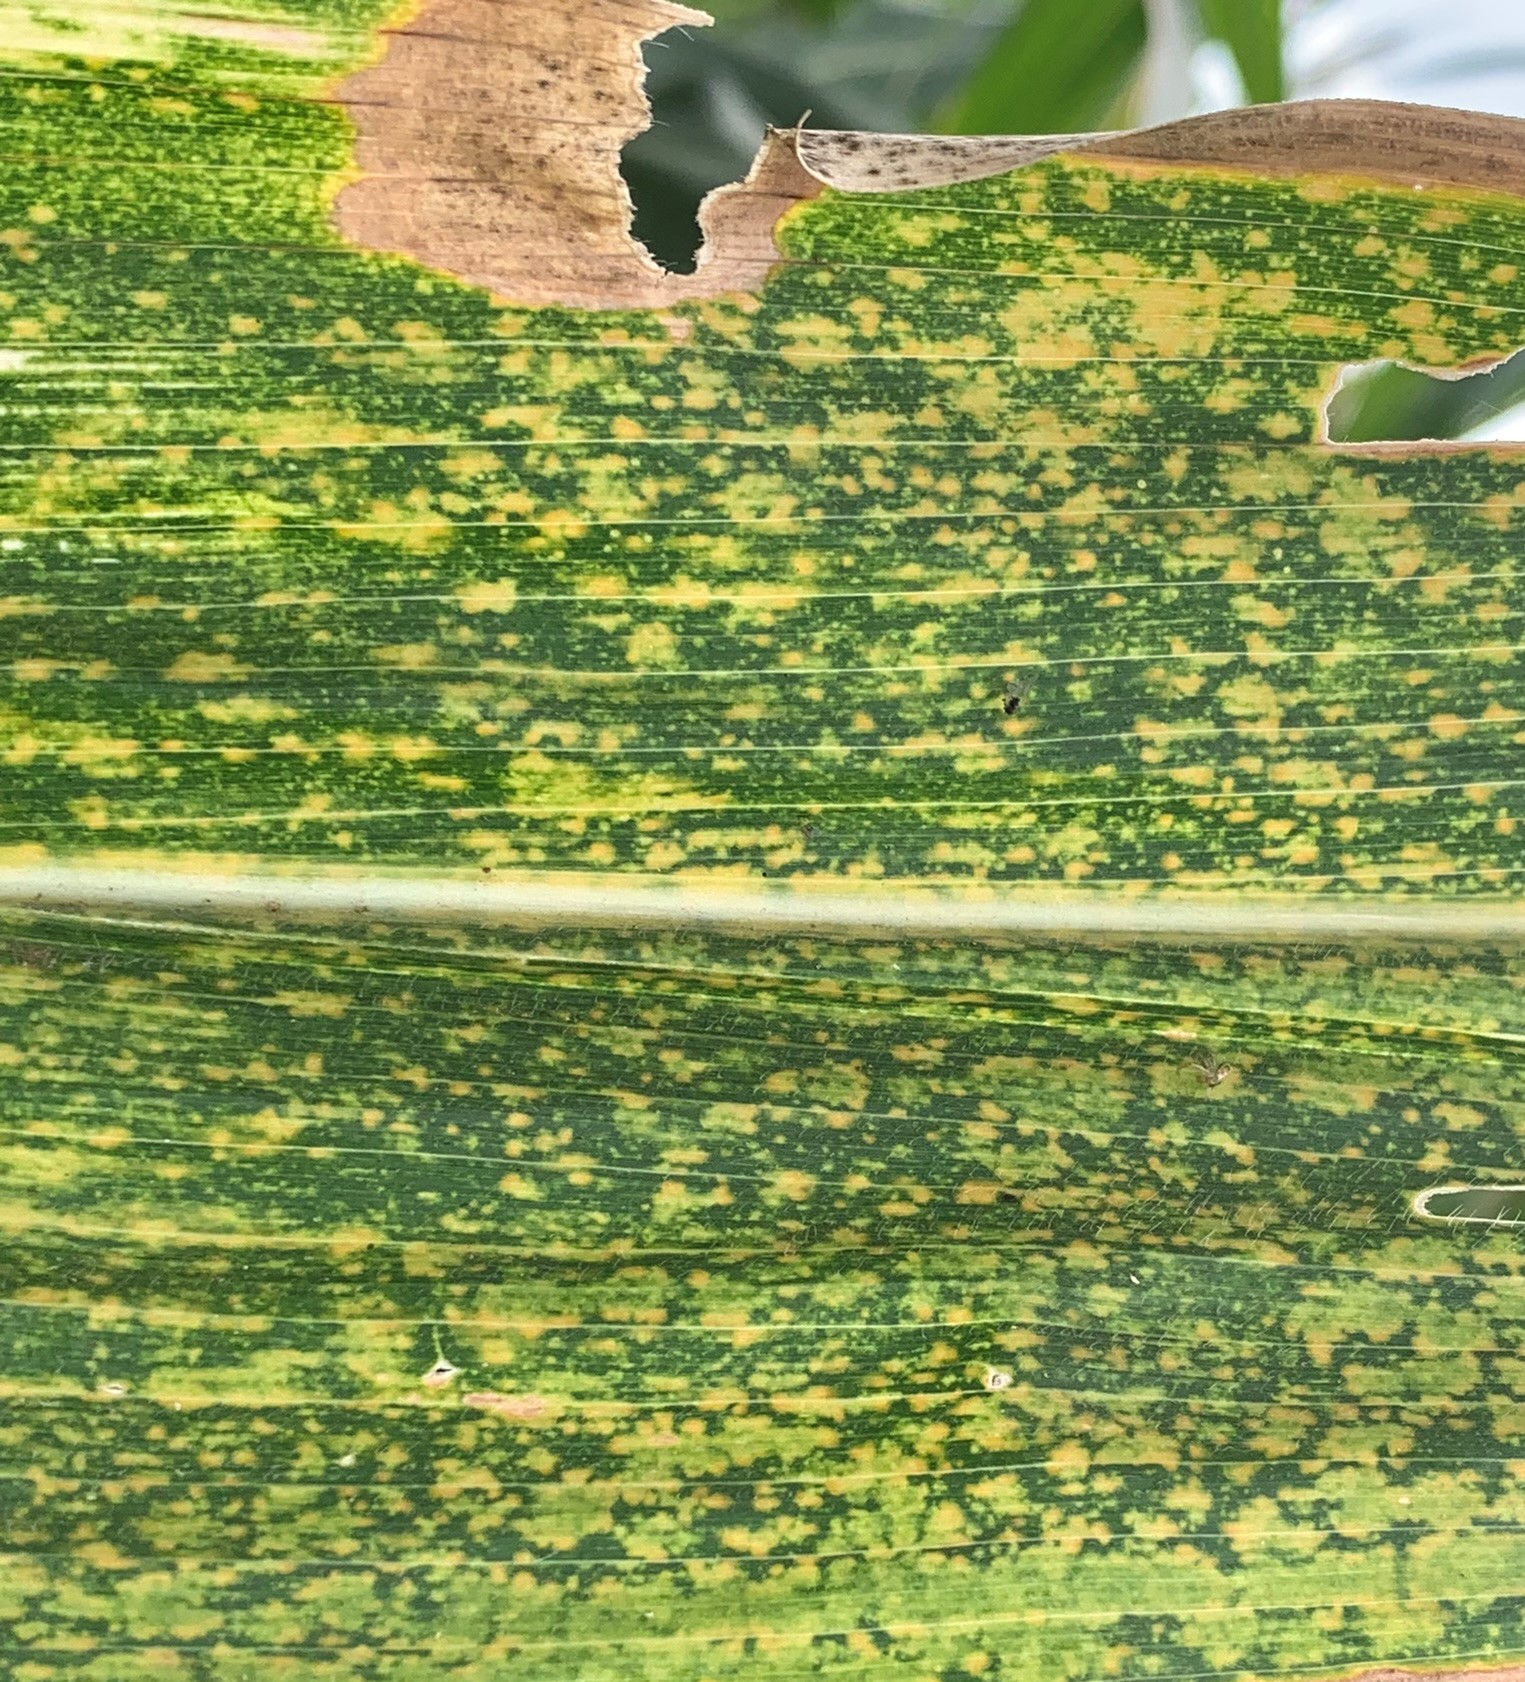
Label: MLN